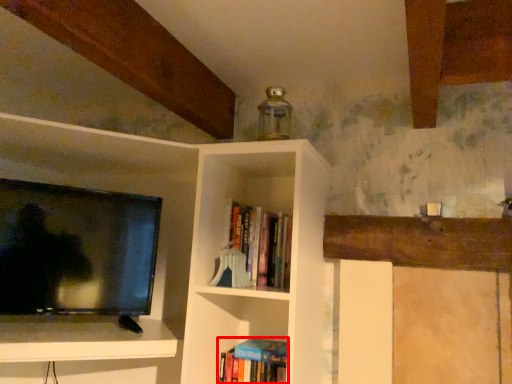
Question: From the image's perspective, considering the relative positions of book (annotated by the red box) and book in the image provided, where is book (annotated by the red box) located with respect to the staircase? Select from the following choices."
(A) below
(B) above
Answer: A